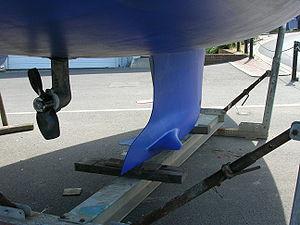
Quille à ailettes sur un voilier de compétition